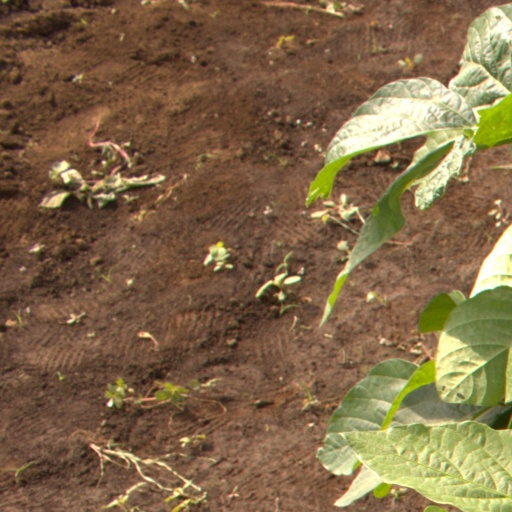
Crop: soybean